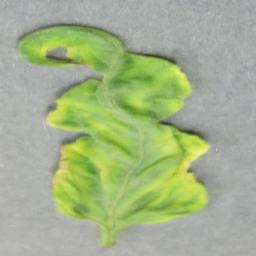
Label: Tomato___Tomato_Yellow_Leaf_Curl_Virus